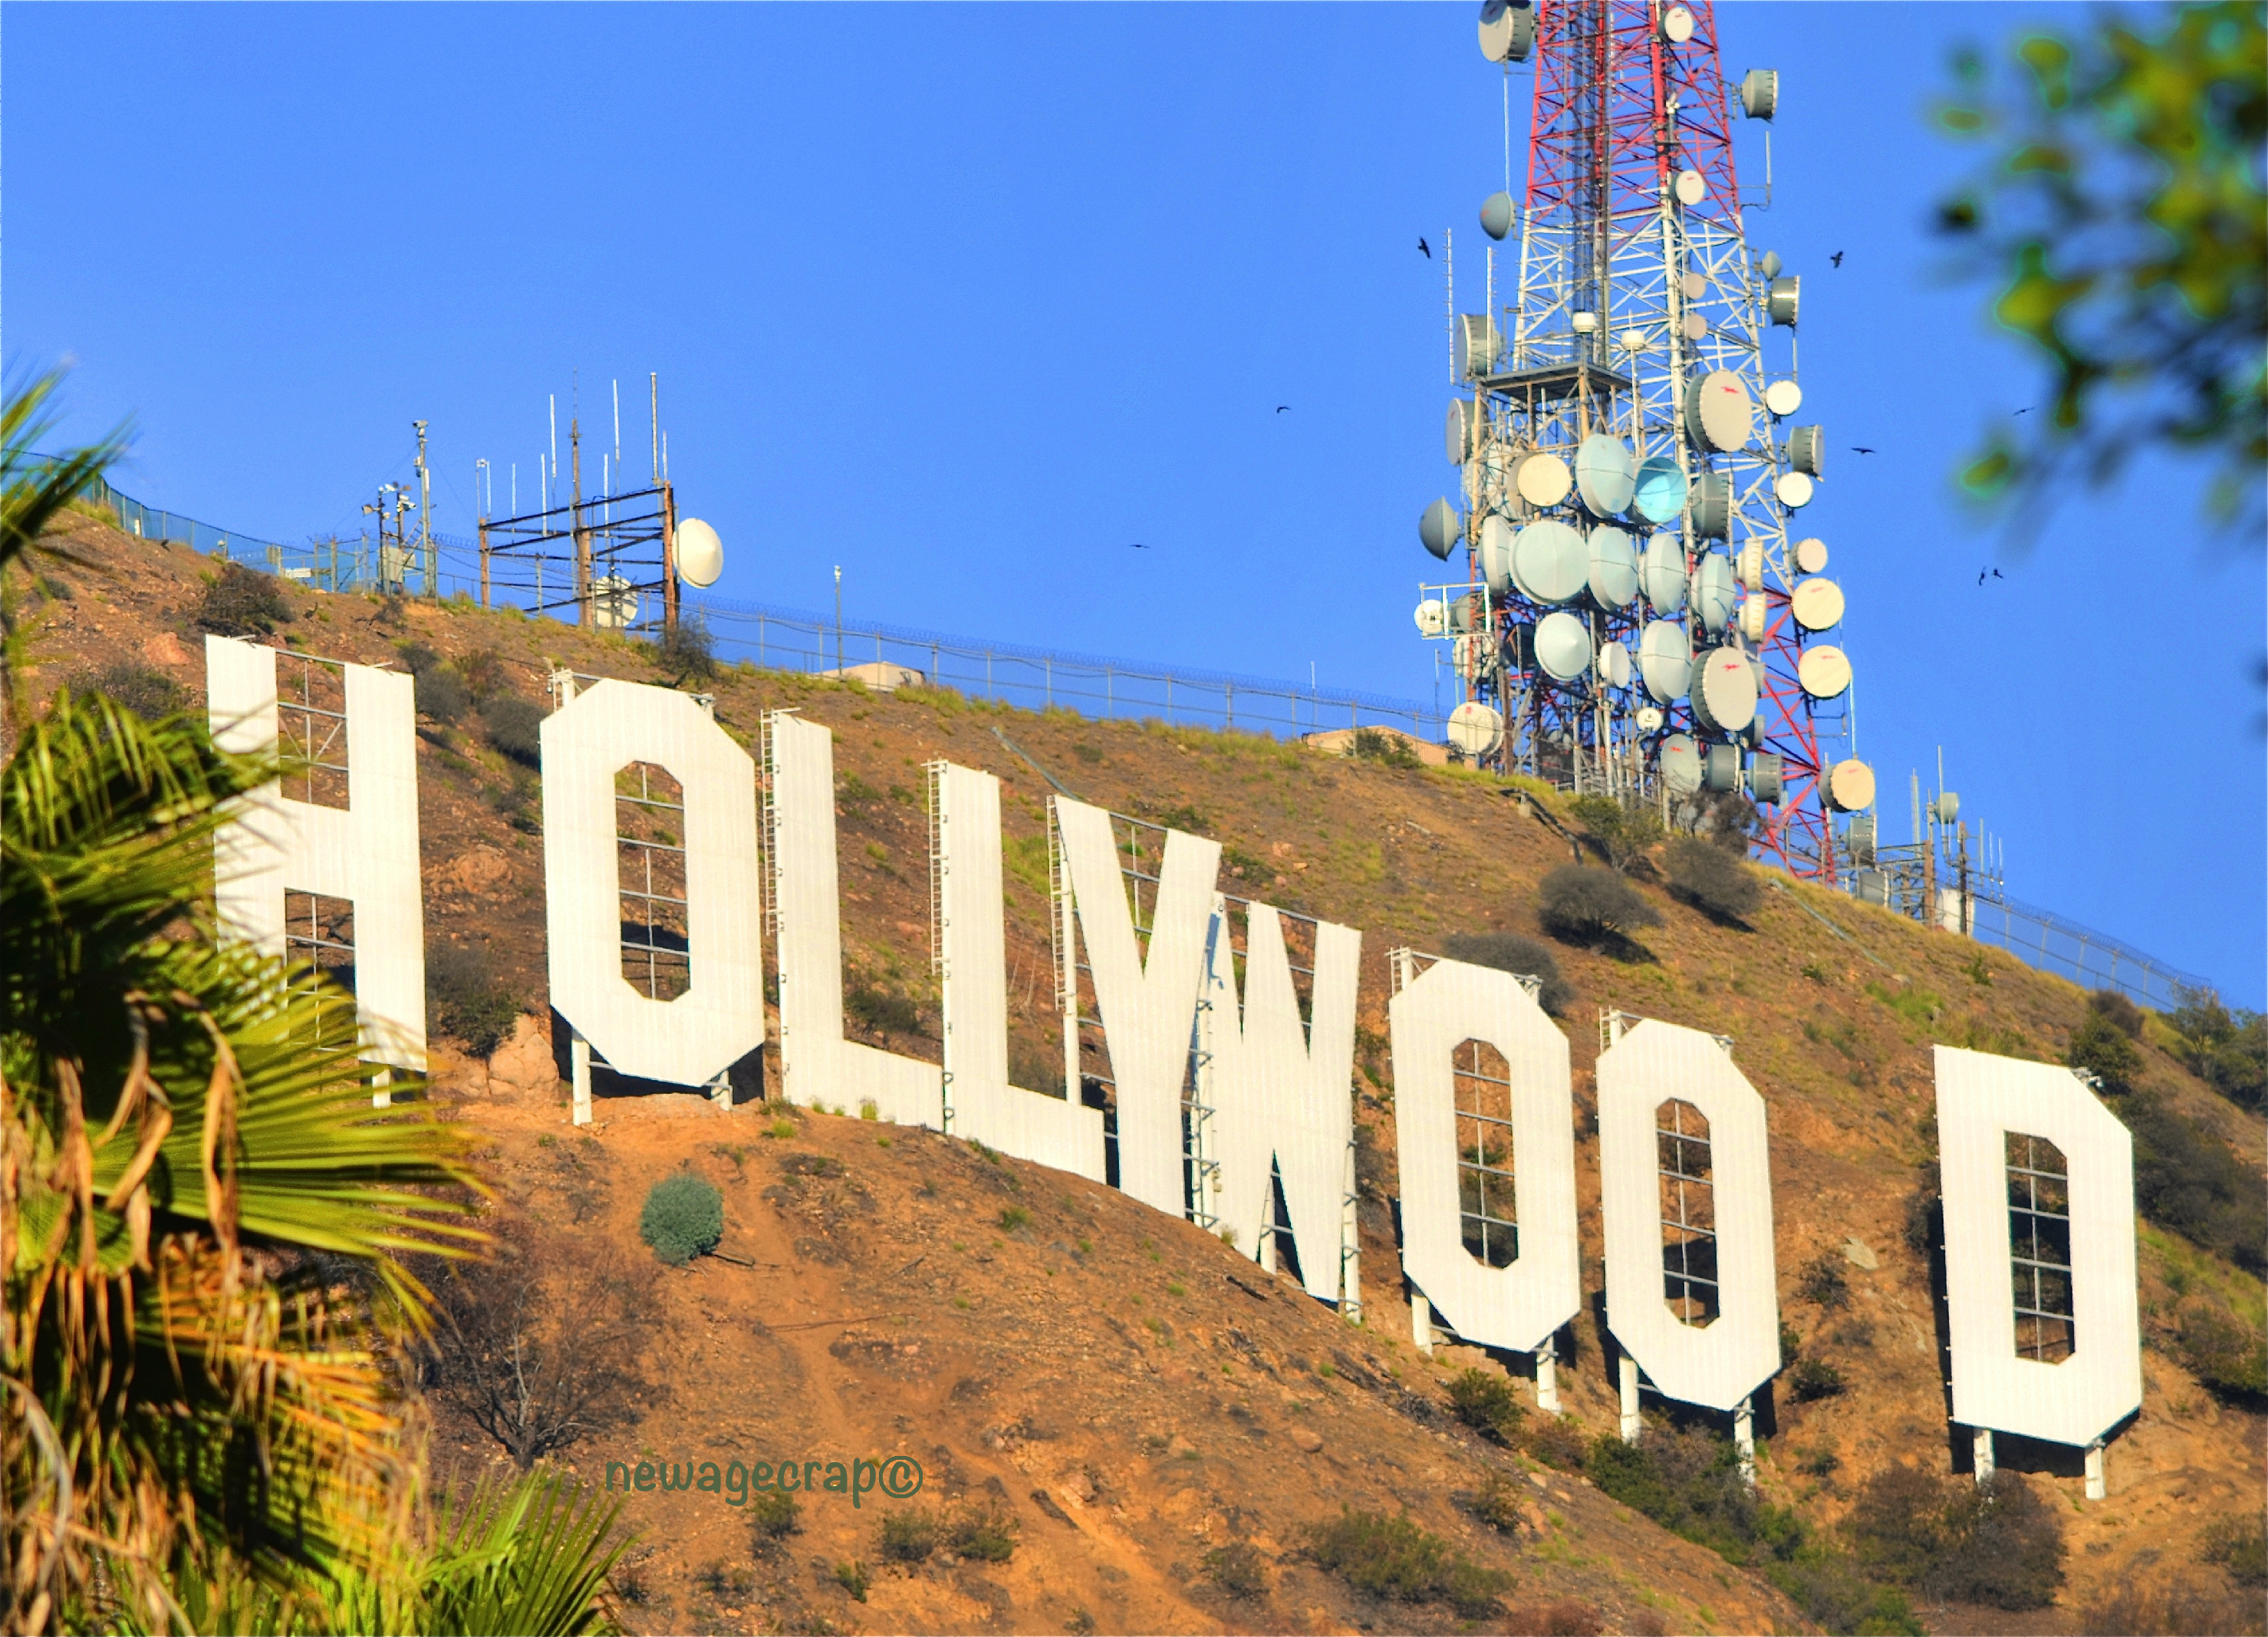
town, building, village, landmark, tourism, california, place of worship, monastery, estate, socal, losangeles, hollywoodsign, hollywoodhills, nikond5100, newagecrapphotography, losangelescounty, hollywoodland, iconichollywoodsign